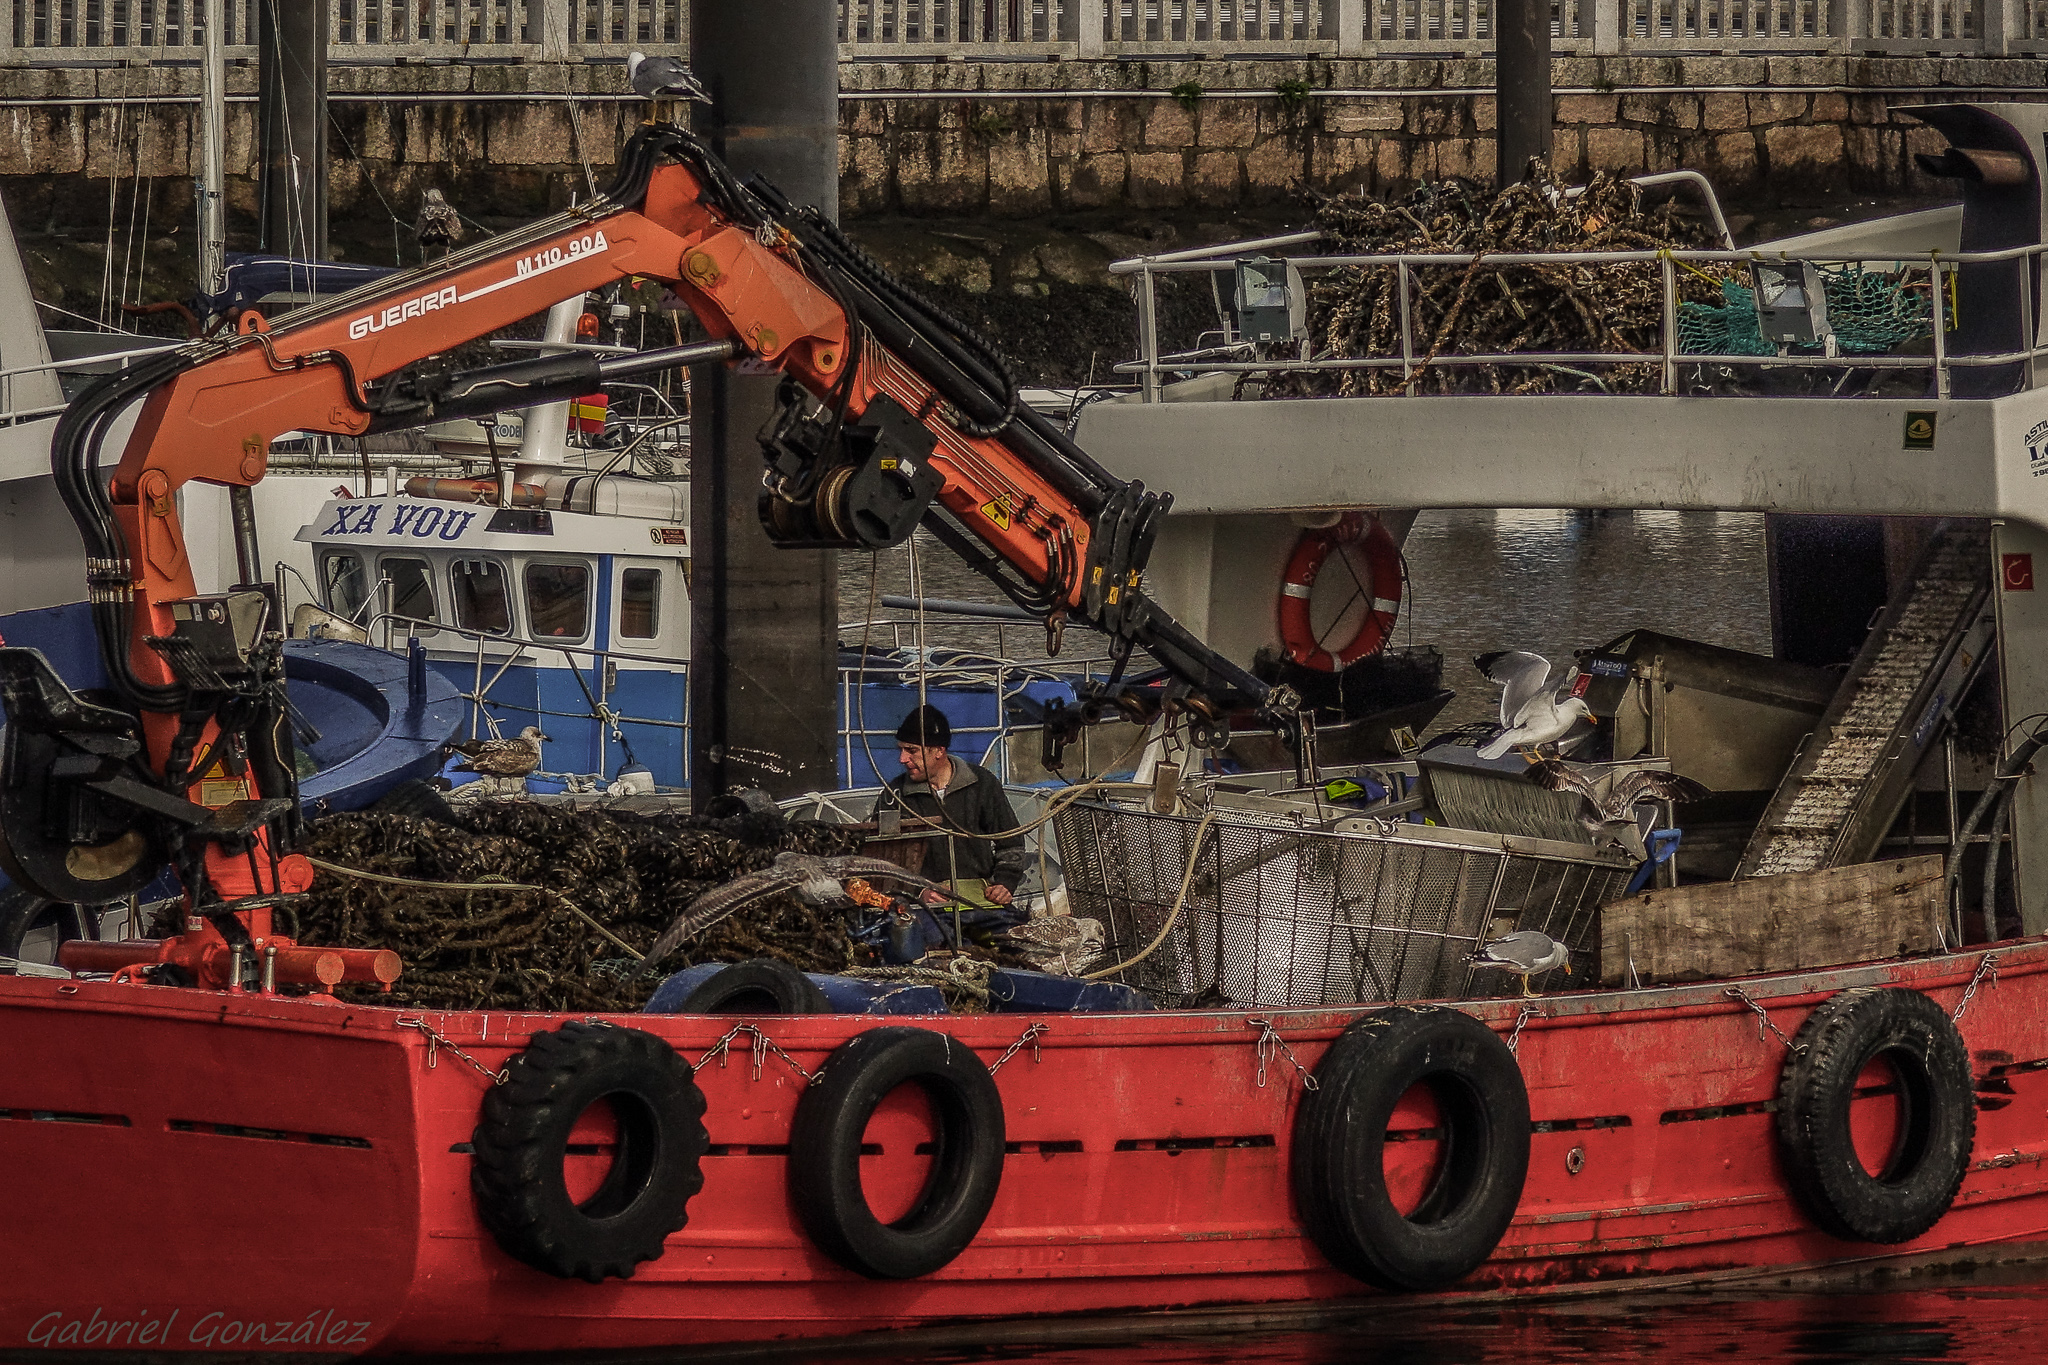
landscape, train, transport, vehicle, spain, locomotive, engine, espaa, galicia, pontevedra, combarro, paisajes, scrap, ggl1, gaby1, xovesphoto, sonyrx10, rx10, gphoto, gabrielcorua, xelodegalicia, construction equipment